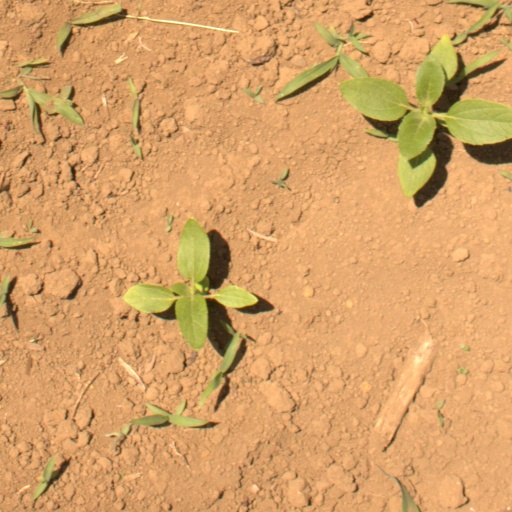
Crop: Jerusalem artichoke